Eolambia

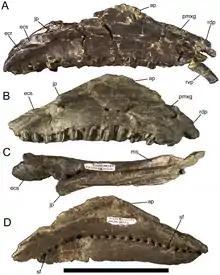
Maxillae of "Eolambia"

The crestless skull of "Eolambia" has a similar overall shape to those of "Equijubus" and "Probactrosaurus". The front of the snout is highly roughened, being punctuated by many foramina (openings). At the tip of each premaxilla, there are two tooth-like structures known as denticles, which is also seen in its closest relative "Protohadros". Further back, the rear portion of the lower branch of the premaxilla abruptly projects upwards, closing off the nostril at the rear as in "Probactrosaurus", "Protohadros", and other hadrosauroids. This part joins with the two finger-like processes of the maxilla, which is similar to "Protohadros". The body of the maxilla itself does not bear a recess or any indication of an antorbital fenestra, like "Equijubus", "Protohadros", and other hadrosauroids. One of the characteristics used to distinguish "Eolambia" is the concave profile of the tooth row of the maxilla when viewed from the side, which is like "Equijubus", "Probactrosaurus", and several other hadrosauriforms but unlike "Protohadros".